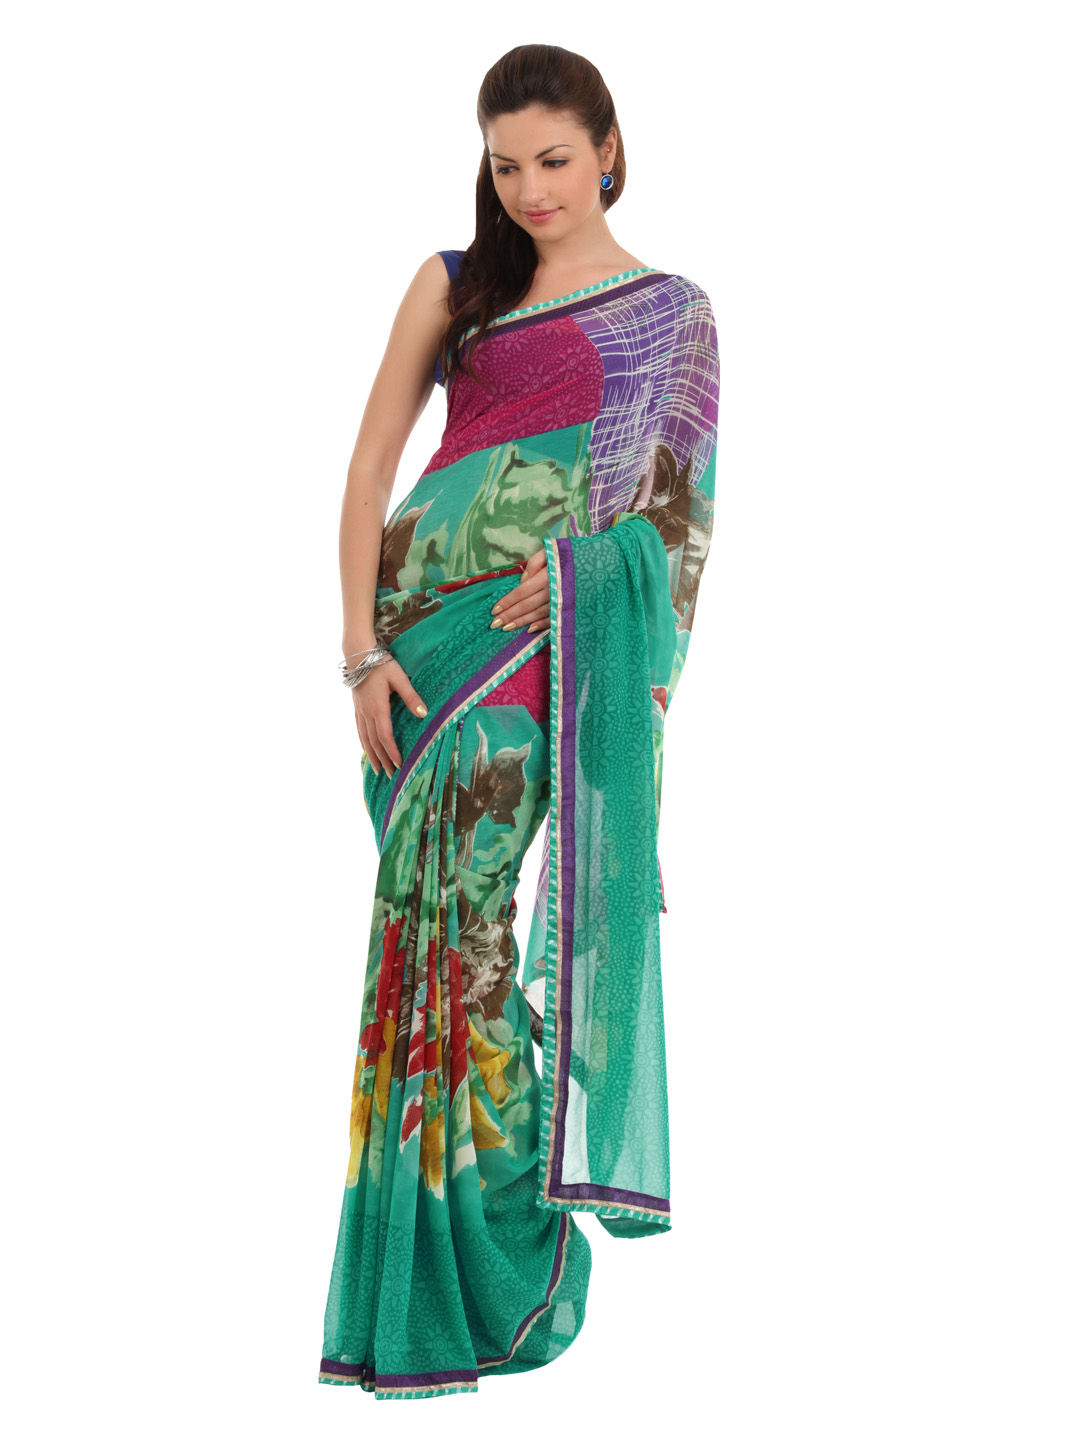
FNF Green Printed Evening Wear Sari
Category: Apparel / Saree / Sarees
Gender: Women
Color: Green
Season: Fall 2012
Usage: Ethnic